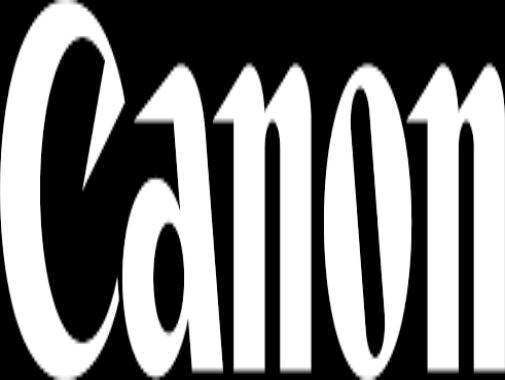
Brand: Canon
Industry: Electronic